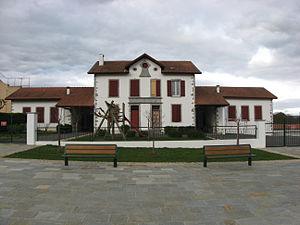
École de Larceveau, Basse-Navarre (Pyrénées-Atlantiques) (Pyrénées). Euskara: Larzabaleko eskola, Nafarroa Beherea, Euskal Herria.
Larceveau-Arros-Cibits est une commune française, située dans le département des Pyrénées-Atlantiques en région Nouvelle-Aquitaine.